Ceratitis capitata

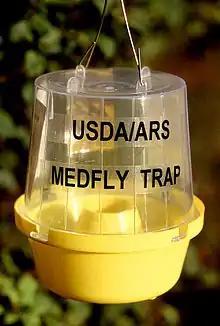
A typical trap used to capture "C. capitata."

The adult flies typically measure in length. There are numerous visually defining characteristics of the "C. capitata"s bodily features. The thorax is a creamy white to yellow with a characteristic pattern of black blotches, and the abdomen is tinted brown with fine black bristles located on the dorsal surface and two light bands on the basal half. The medfly's wings contain a band across the middle of the wing with dark streaks and spots in the middle of the wing cells.